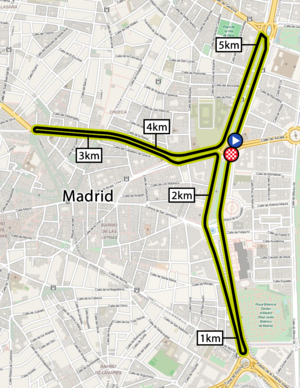
La 1ʳᵉ édition de La Madrid Challenge by La Vuelta a lieu le 13 septembre 2015. Elle fait partie du calendrier de l'Union cycliste internationale en catégorie 1.1.